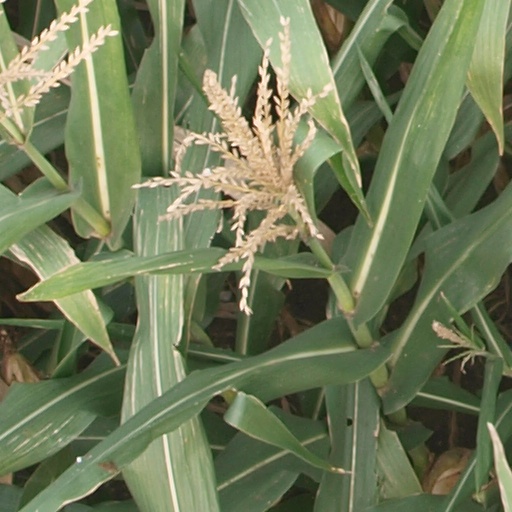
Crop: maize; corn